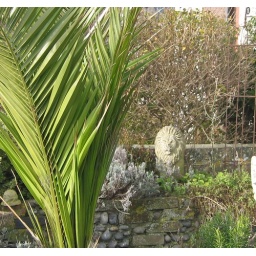
I spotted this somewhat worn lion in a front garden.